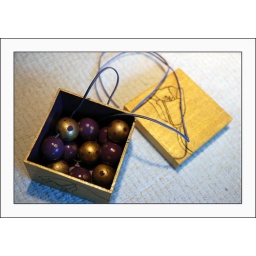
polka dot beads in the flower box |handmade|